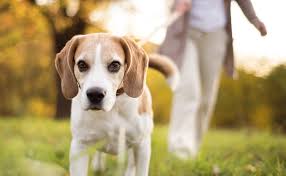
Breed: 223-n000074-English_foxhound